History of citizenship

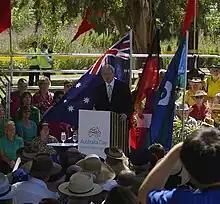
Australia holds "citizenship" ceremonies on Australia Day, the anniversary of the day Britain claimed sovereignty over Australia in 1788.

John Stuart Mill in his work "On Liberty" (1859) believed that there should be no distinctions between men and women, and that both were capable of citizenship. British sociologist Thomas Humphrey Marshall suggested that the changing patterns of citizenship were as follows: first, a civil relation in the sense of having equality before the law, followed by political citizenship in the sense of having the power to vote, and later a social citizenship in the sense of having the state support individual persons along the lines of a welfare state. Marshall argued in the middle of the 20th century that modern citizenship encompassed all three dimensions: civil, political, and social. He wrote that citizenship required a vital sense of community in the sense of a feeling of loyalty to a common civilization. Thinkers such as Marc Steinberg saw citizenship emerge from a class struggle interrelated with the principle of nationalism. People who were native-born or naturalised members of the state won a greater share of the rights out of "a continuing series of transactions between persons and agents of a given state in which each has enforceable rights and obligations", according to Steinberg. This give-and-take to a common acceptance of the powers of both the citizen and the state. He argued that: